June 2017 Portugal wildfires

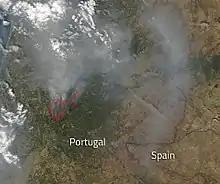
MODIS/NASA satellite image of the fires of Castanheira de Pera and Pedrógão Grande and associated smoke plumes drifting into Northern Portugal and Spain on 18 June

A series of four initial deadly wildfires erupted across central Portugal in the afternoon of 17 June 2017 within minutes of each other, resulting in at least 66 deaths and 204 injured people.